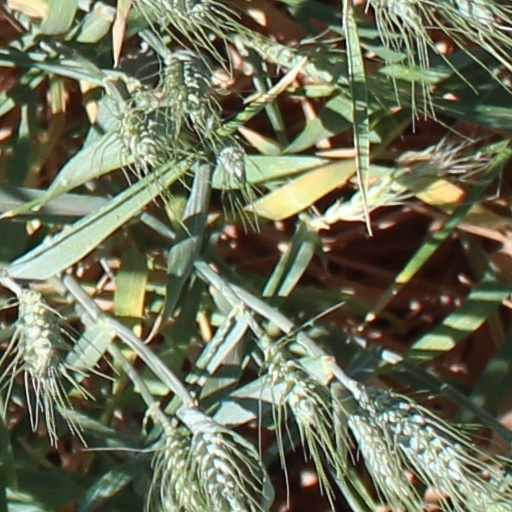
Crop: wheat